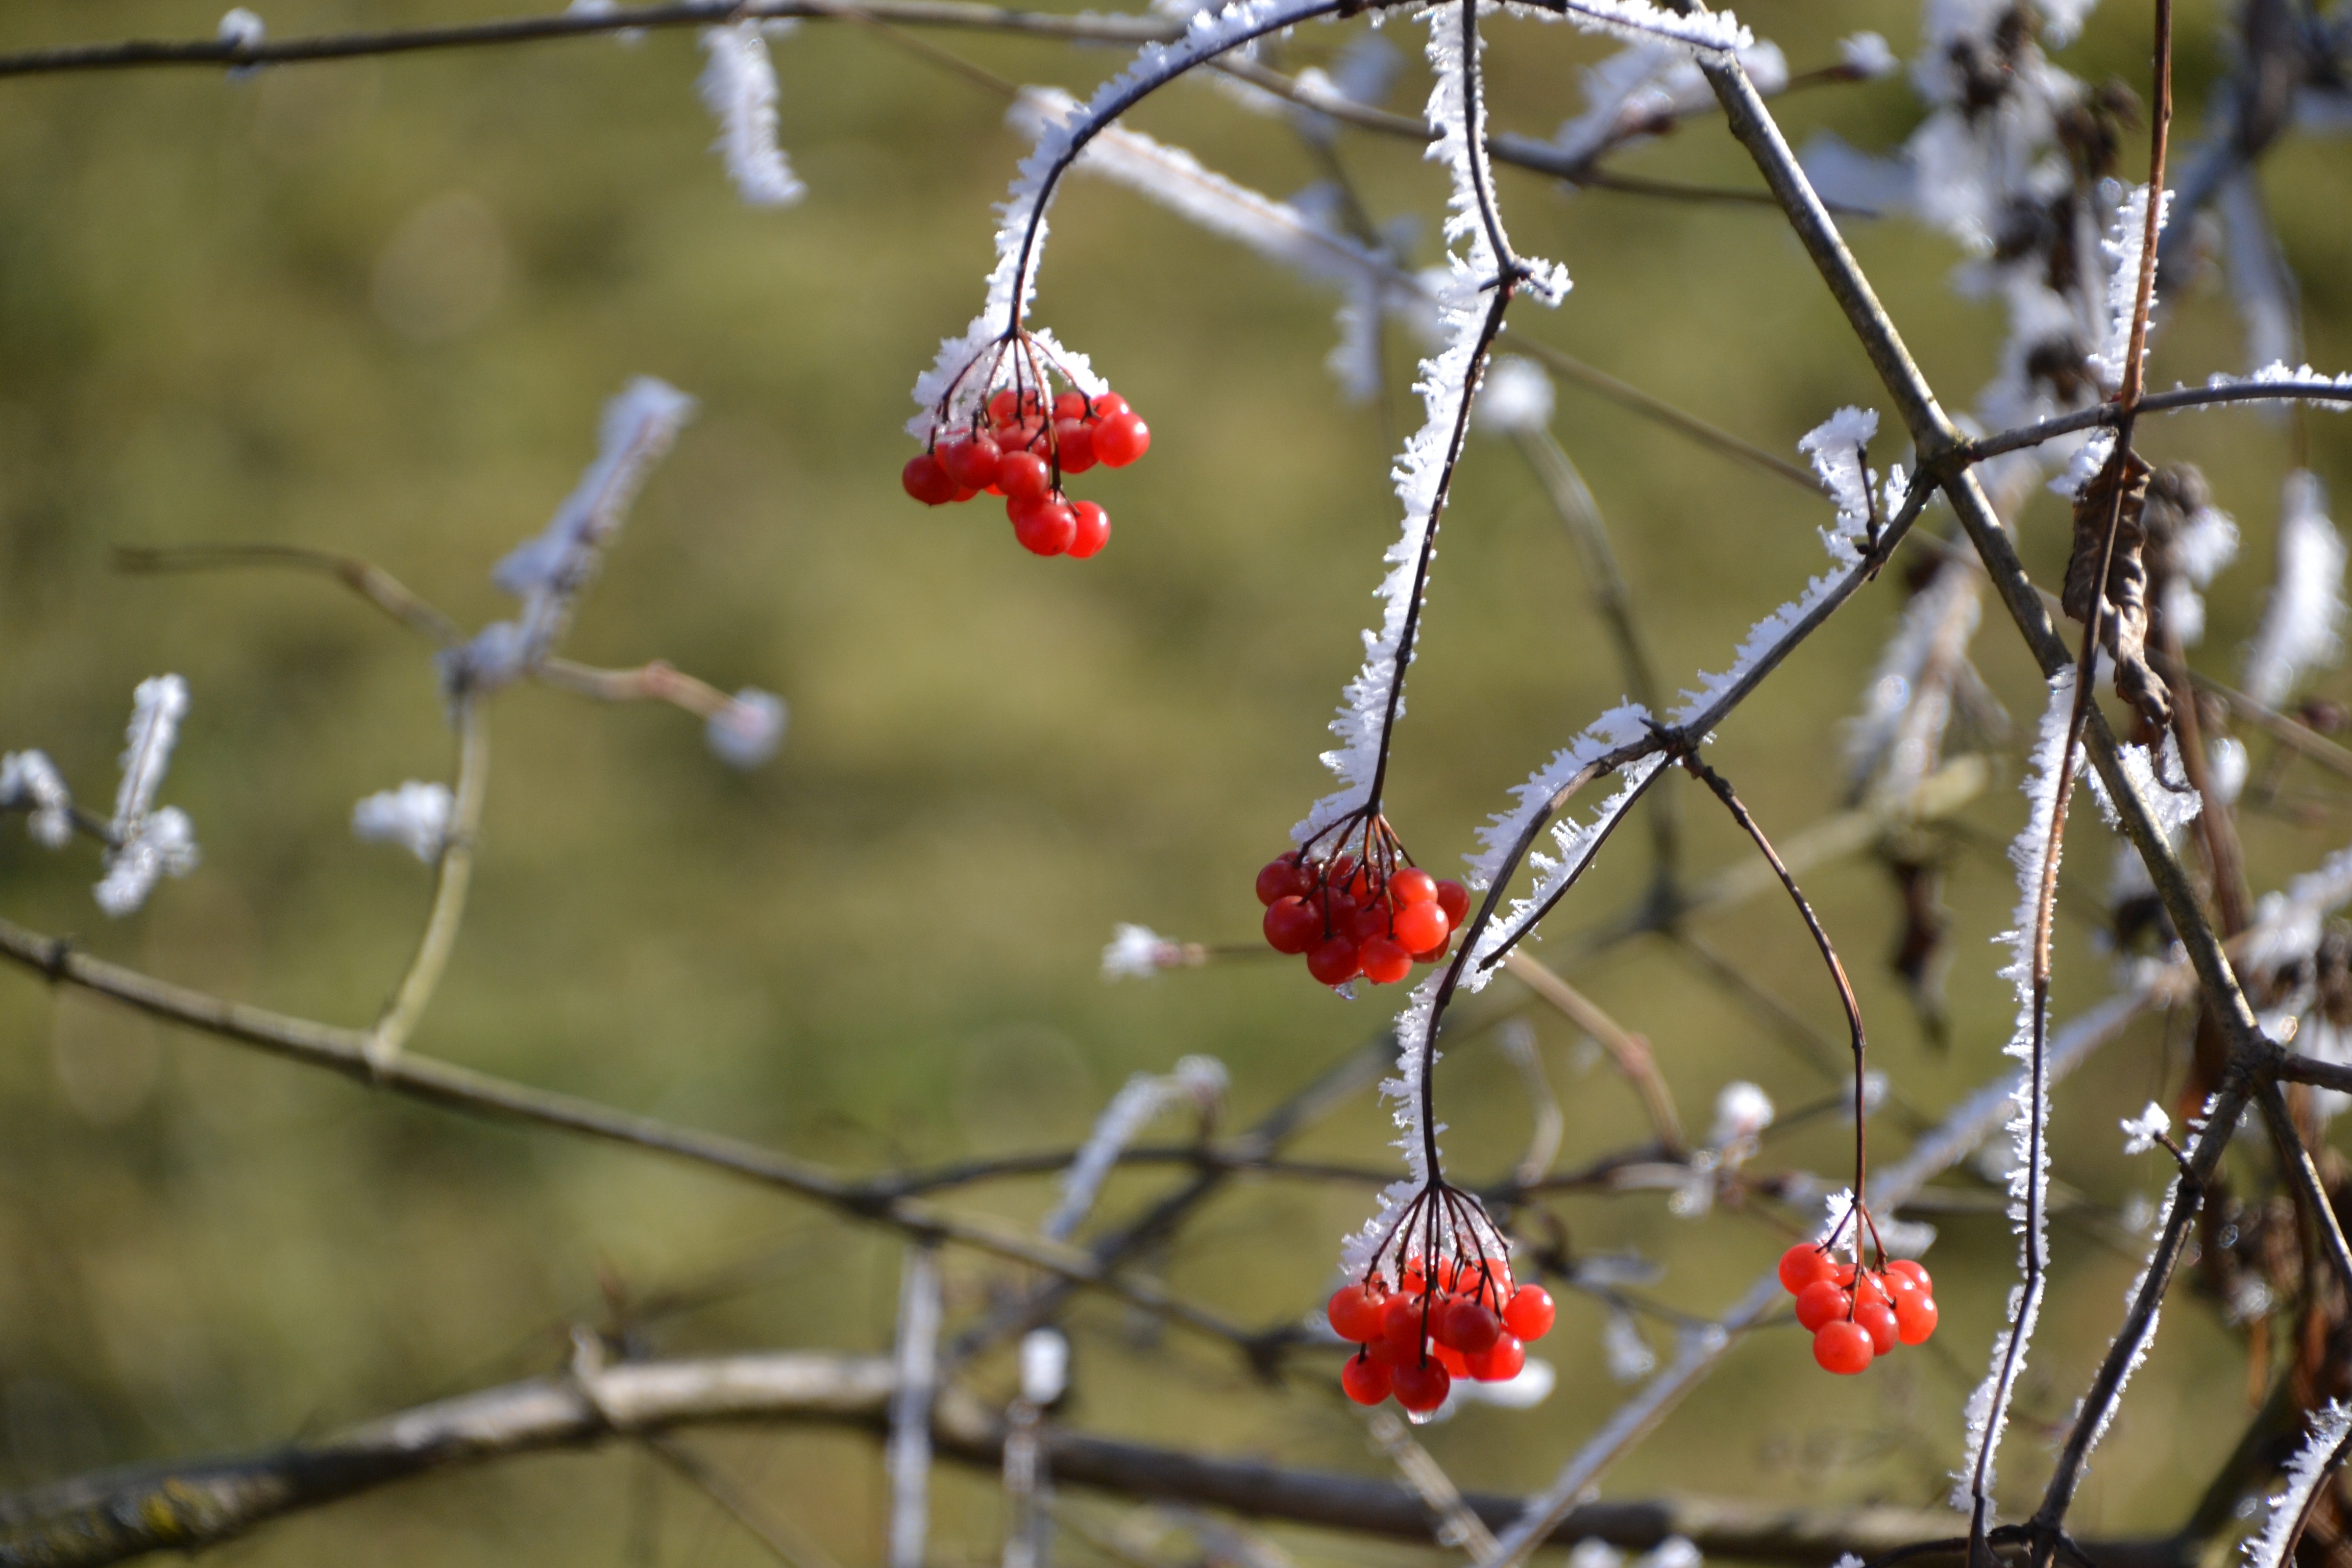
tree, nature, branch, blossom, winter, plant, berry, leaf, flower, ripe, food, spring, produce, autumn, botany, flora, season, twig, berries, shrub, rowan, macro photography, woody plant, thorns spines and prickles